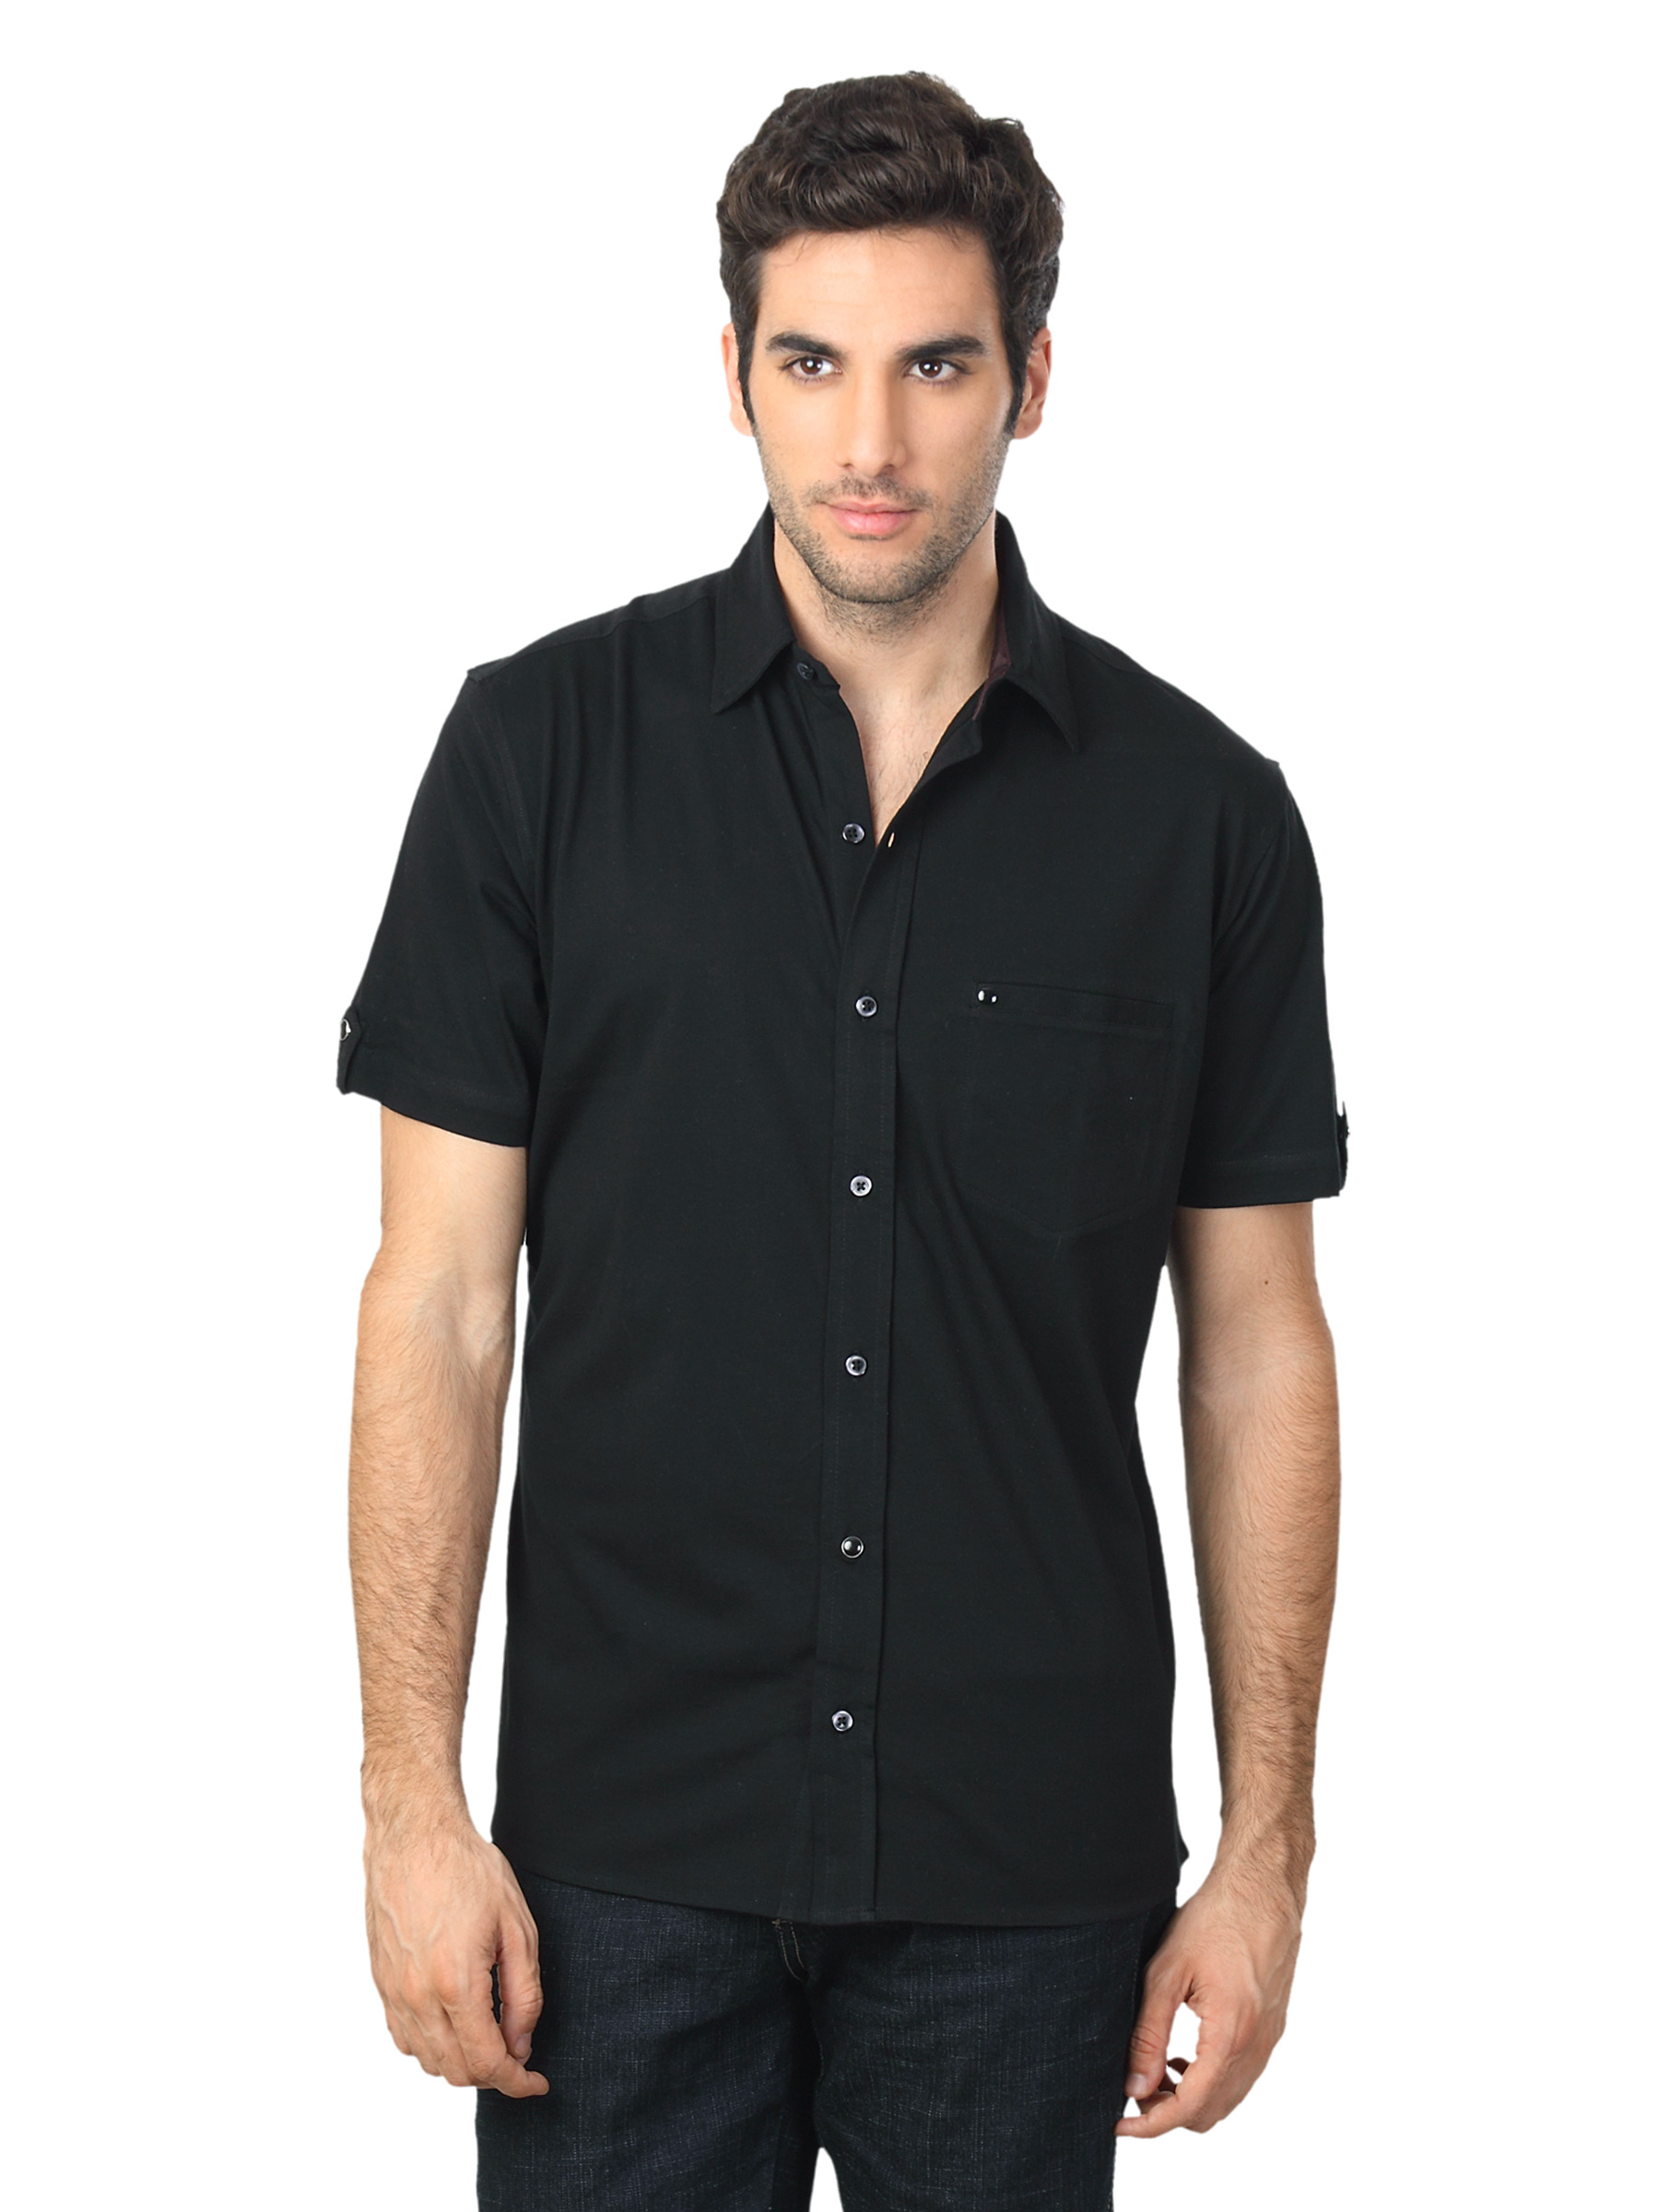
Indigo Nation Men Black Shirt
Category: Apparel / Topwear / Shirts
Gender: Men
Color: Black
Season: Summer 2012
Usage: Formal